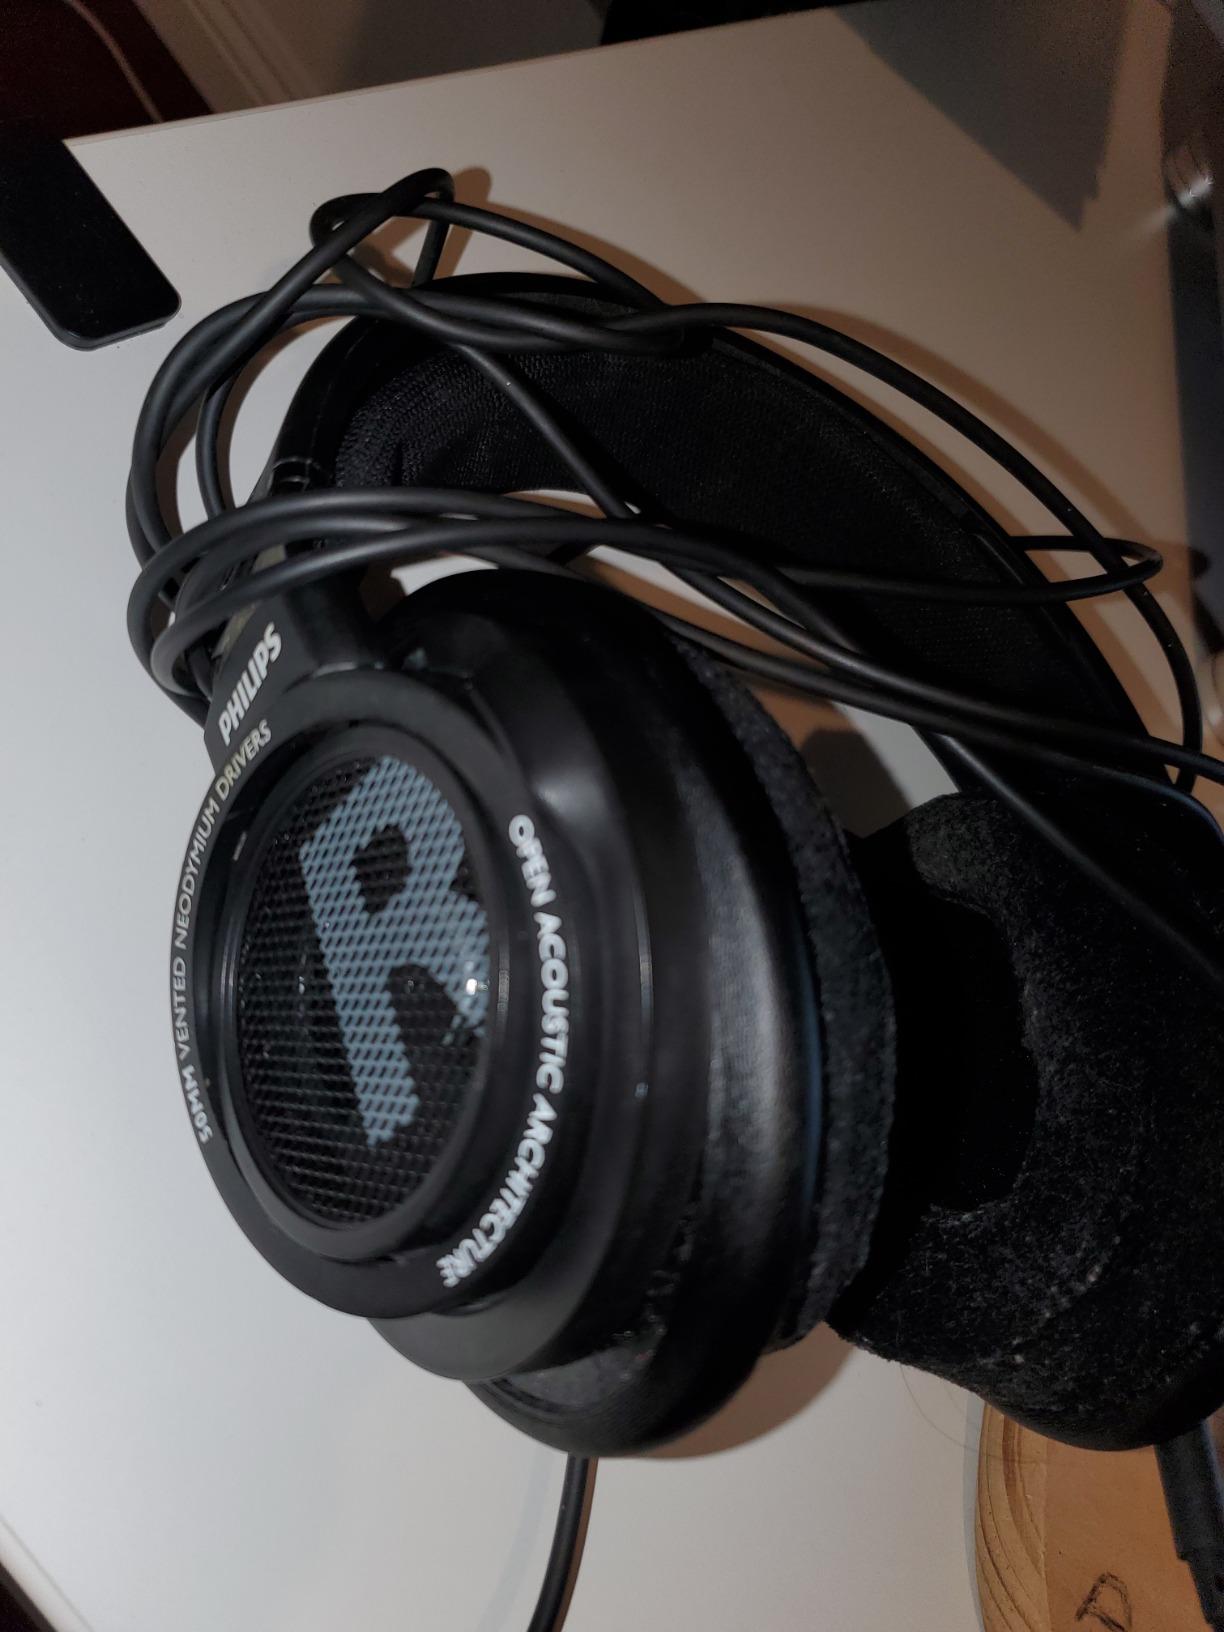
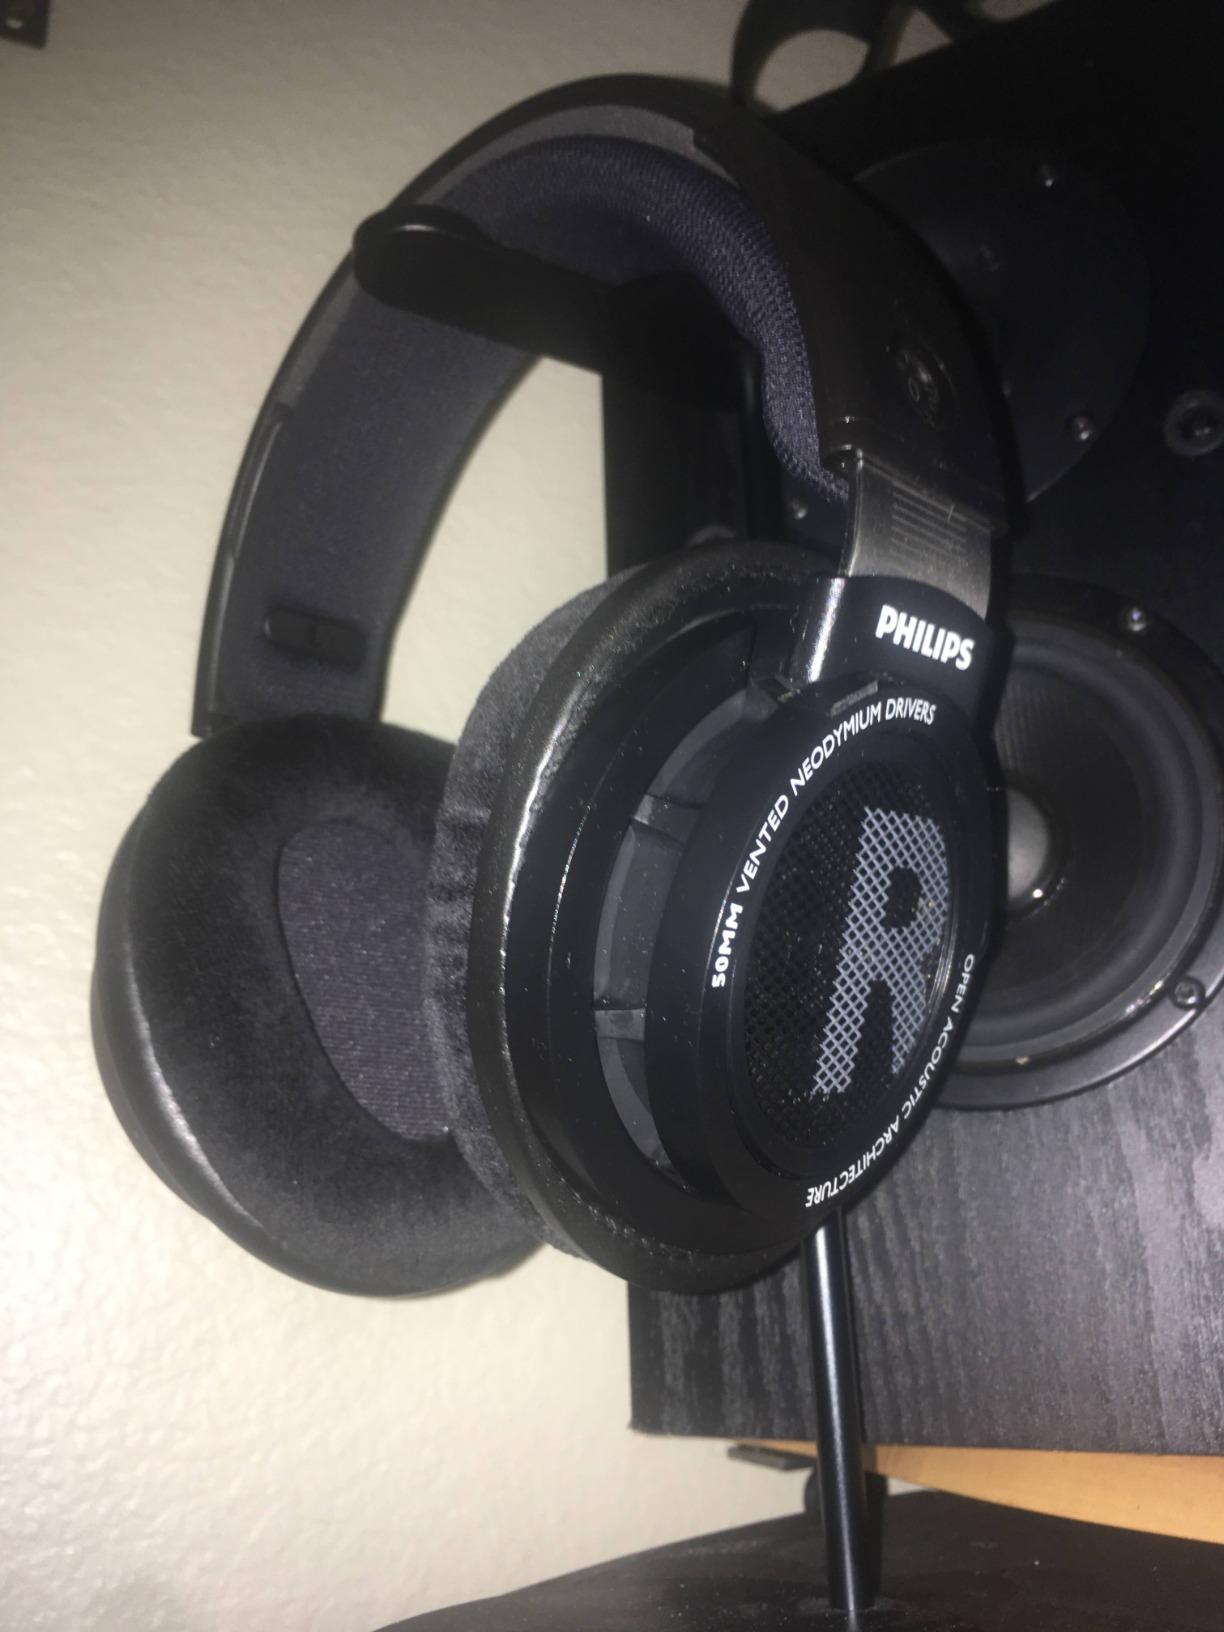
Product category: headphones
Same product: yes